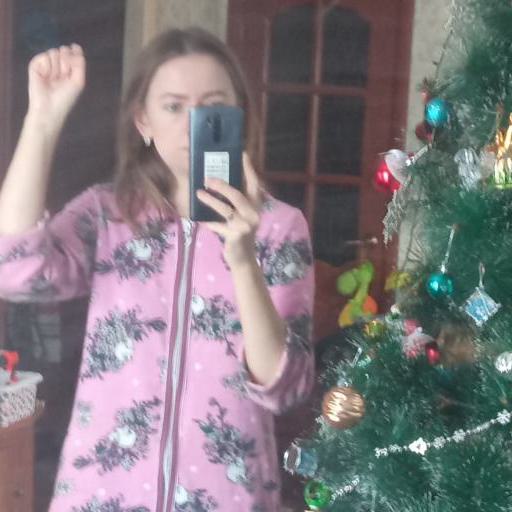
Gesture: no_gesture